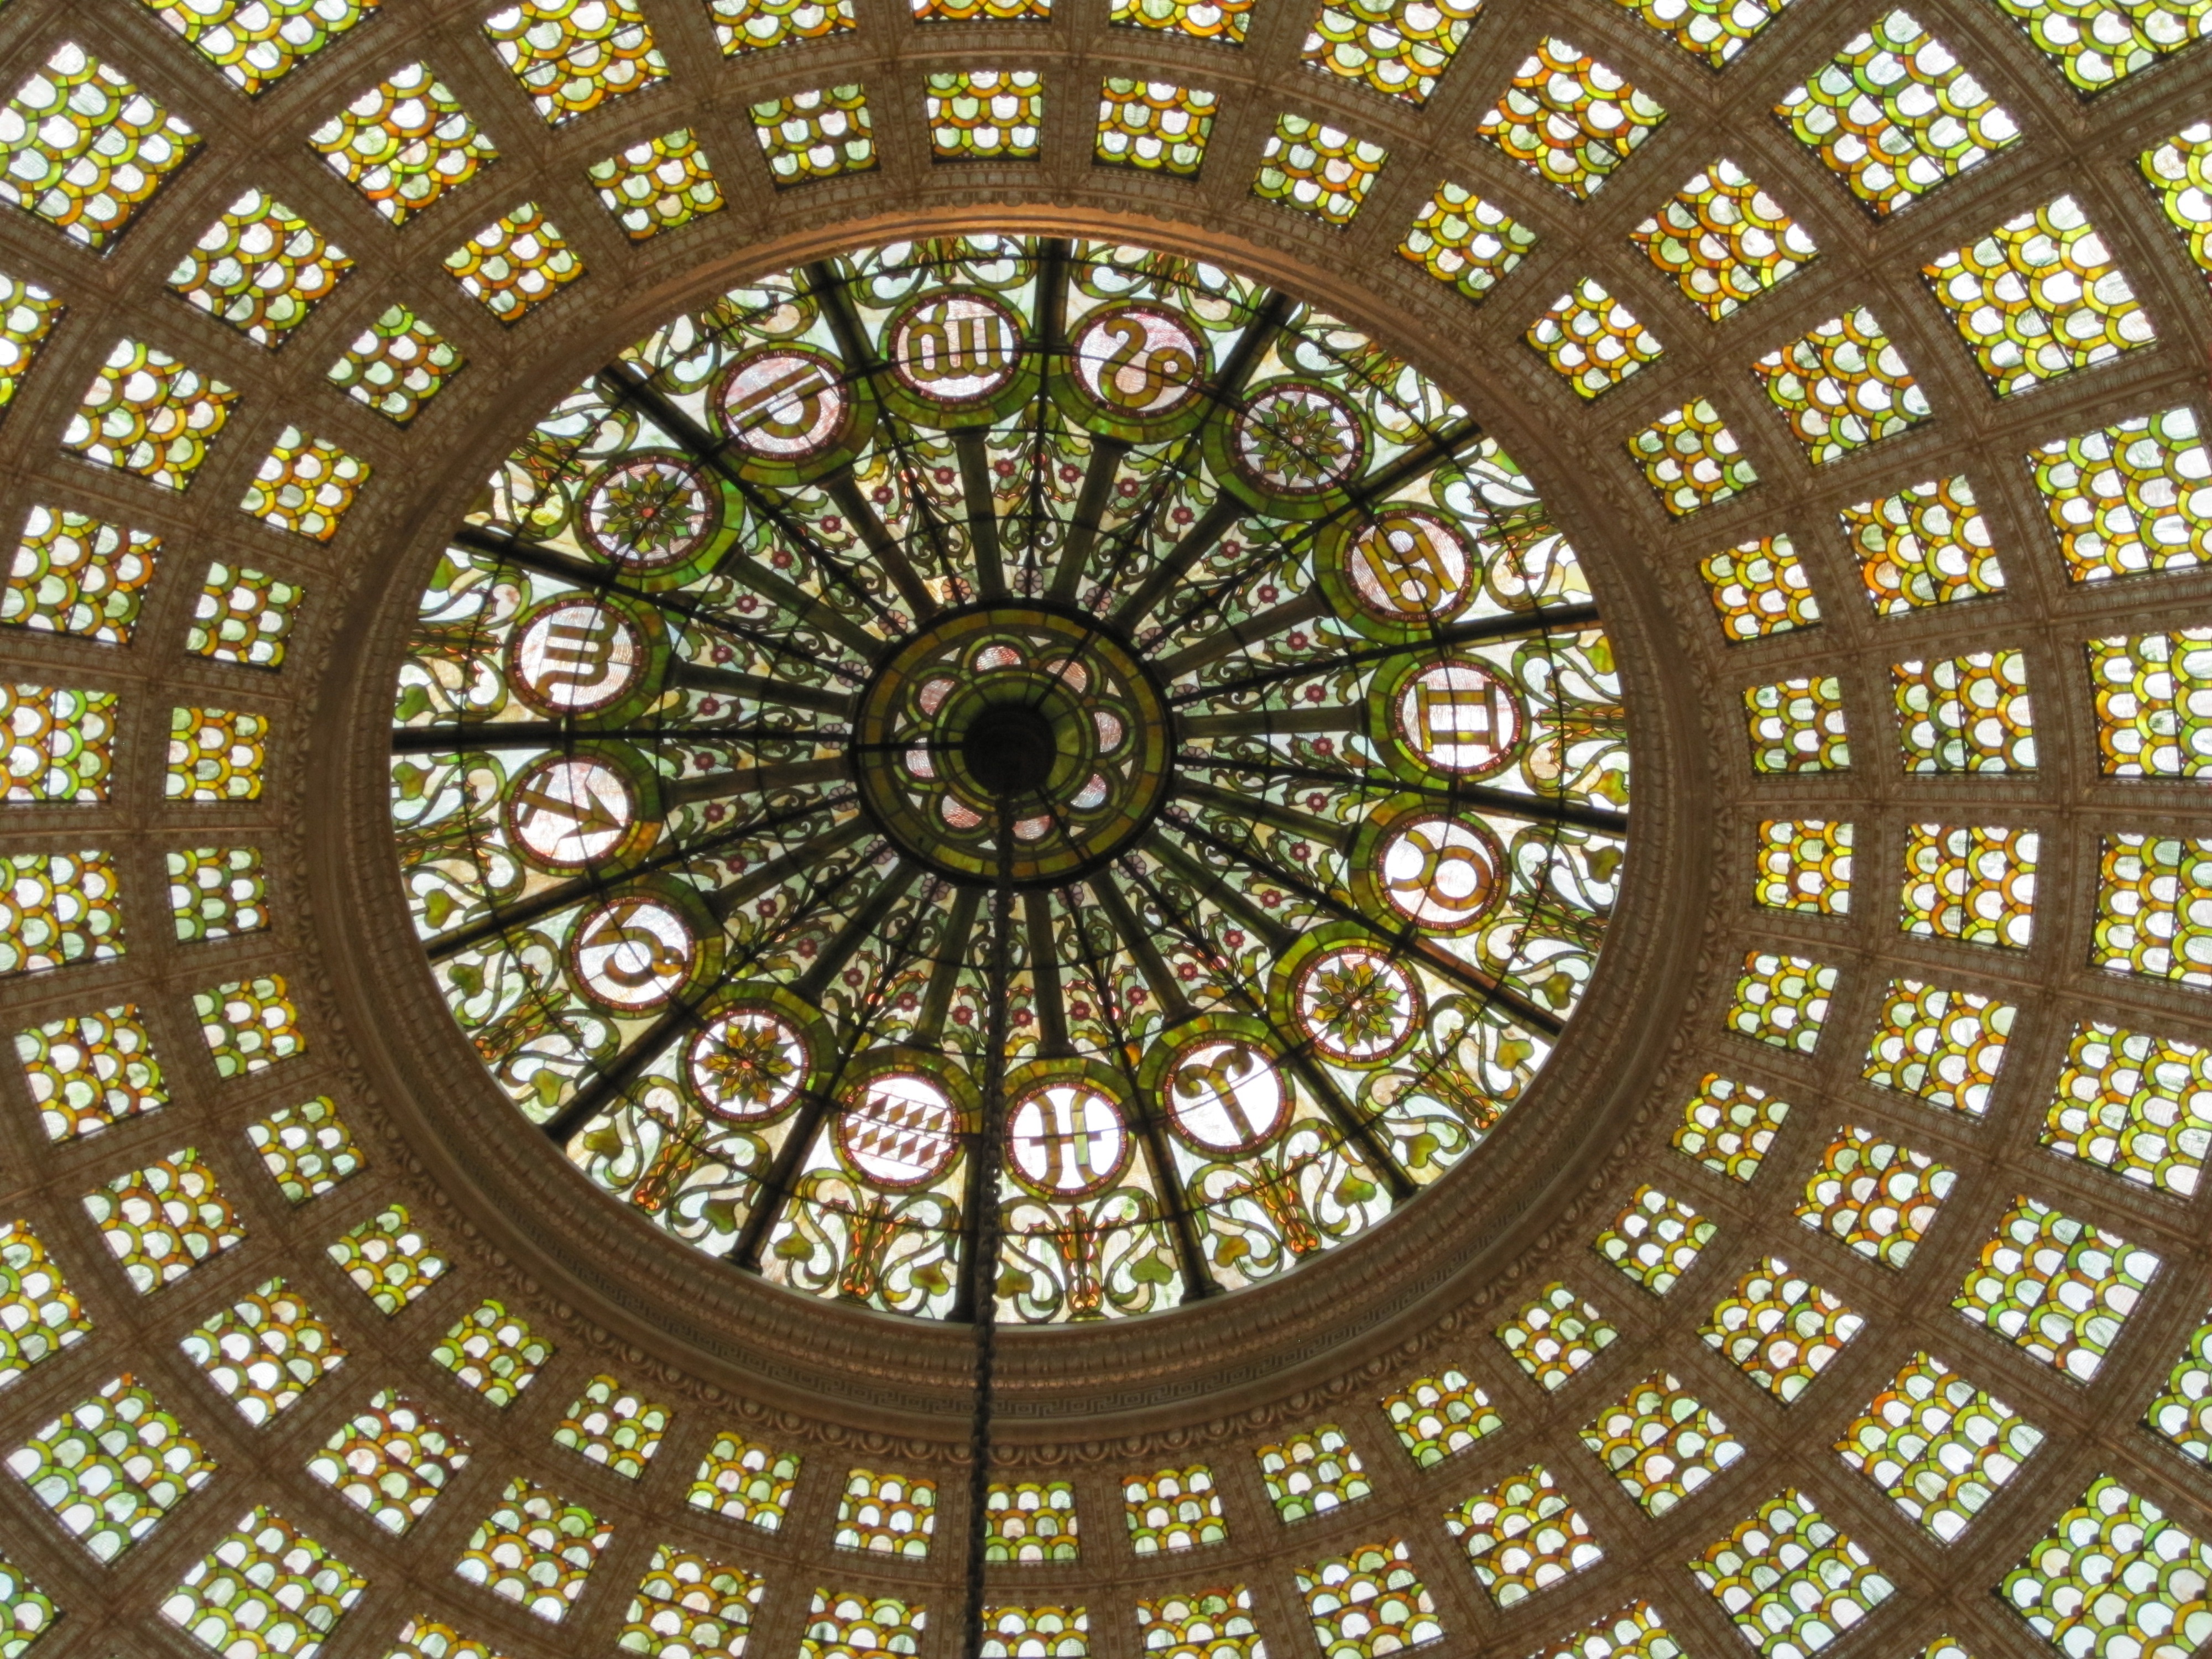
architecture, interior, window, glass, building, old, ceiling, pattern, museum, skylight, lighting, stained glass, circle, design, symmetry, culture, stained, vault, dome, stained glass window, daylighting, zodiac